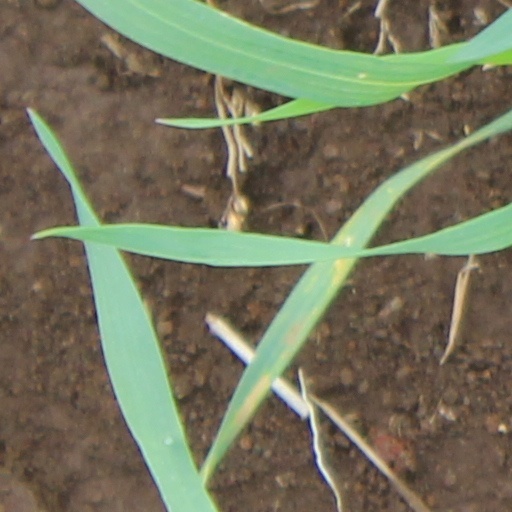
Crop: wheat